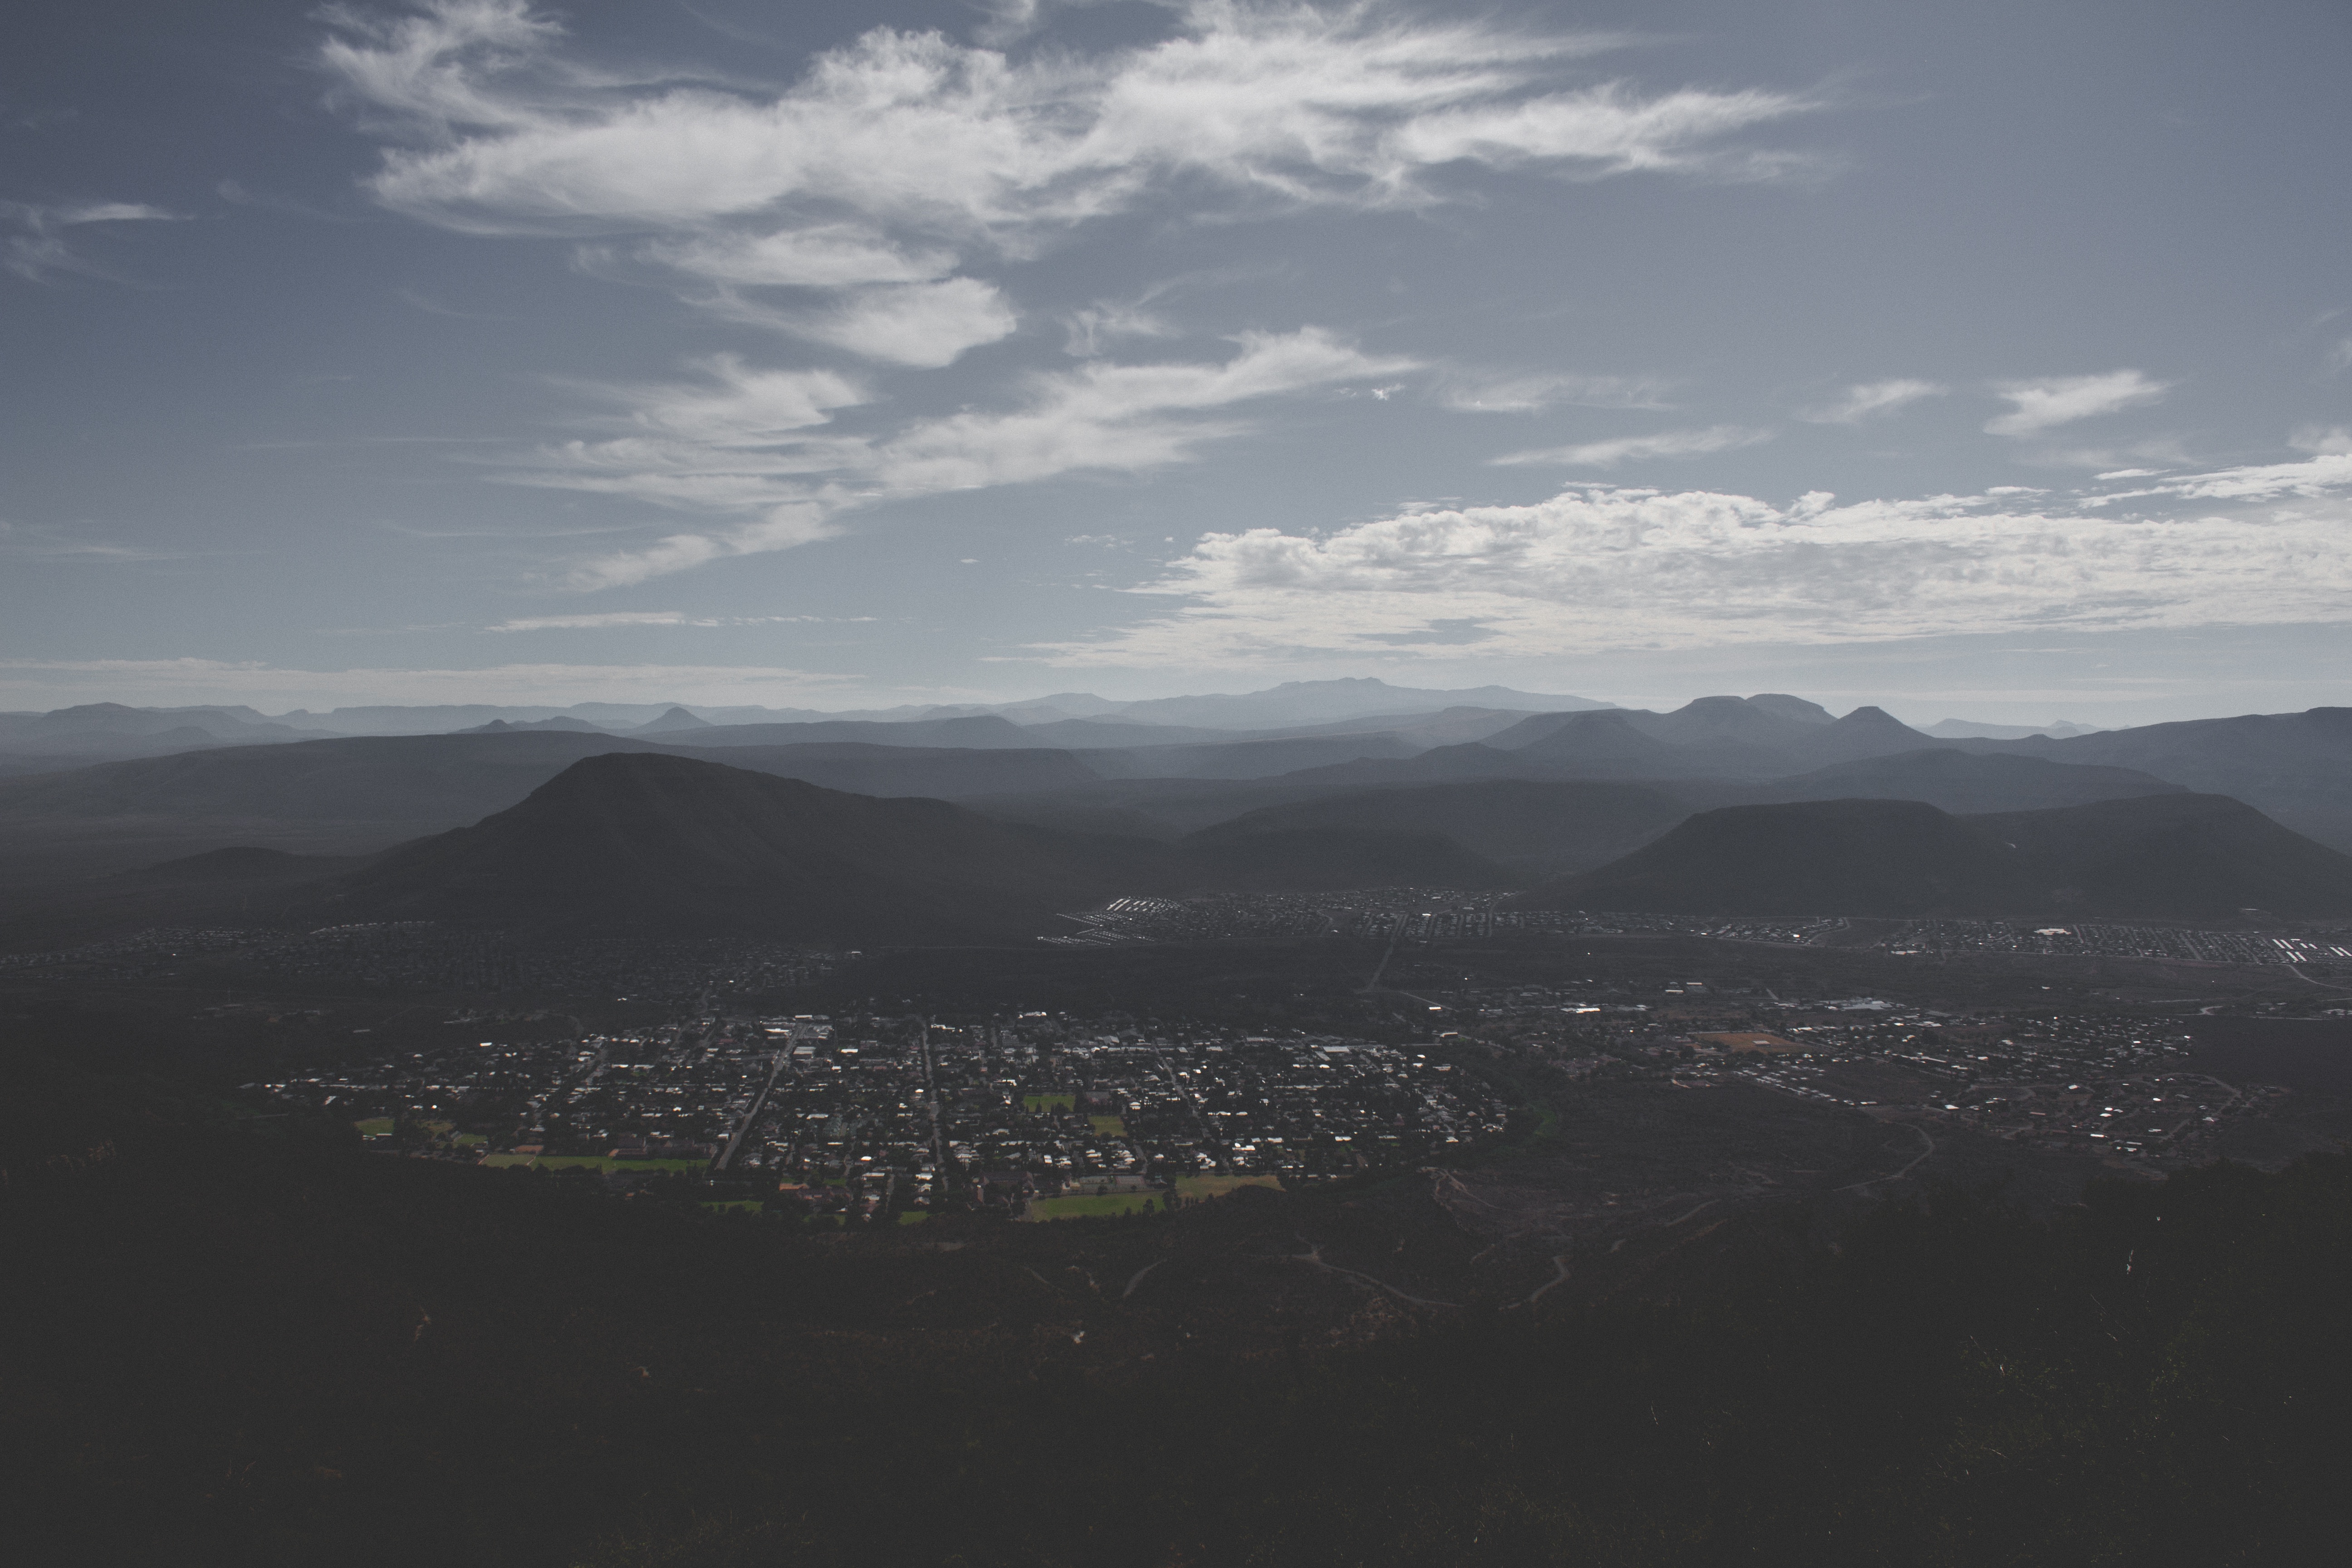
landscape, sea, coast, horizon, mountain, cloud, sky, sunrise, sunlight, morning, hill, dawn, mountain range, dusk, flight, plain, summit, plateau, landform, aerial photography, geographical feature, atmospheric phenomenon, atmosphere of earth, mountainous landforms